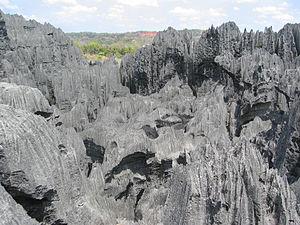
Madagascar présente une importance particulière pour la conservation de la nature, en effet l'île tout entière est considérée comme un point chaud de biodiversité, avec un taux d'endémisme extrêmement important. C'est également un des pays les plus pauvres du monde et il a connu plusieurs crises politiques graves.
Cet article recense les sites inscrits au patrimoine mondial à Madagascar.
Cet article recense les sites inscrits sur la liste du patrimoine mondial par l'UNESCO situés en Afrique.